Operation Overdrive (transportation)

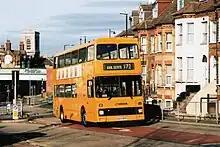
A Northern Counties Palatine 1 bodied Volvo B10M in "yellow school" livery in normal passenger service in 2009

Other existing vehicles in the Medway fleet were modernised to bring them into line with the new vehicles. This entailed refurbishment and repainting, fitting CCTV, changing destination displays from traditional roller blinds to scrolling LED displays and the introduction of GPS tracking systems to all vehicles. Six Northern Counties Palatine 1 bodied Volvo B10M buses were also painted in an allover yellow scheme for use on school services.